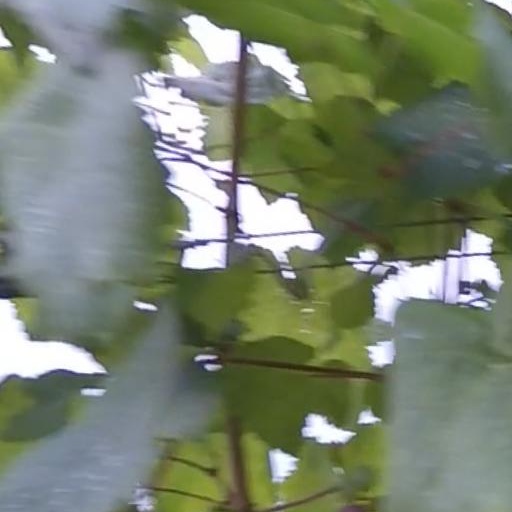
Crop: grape